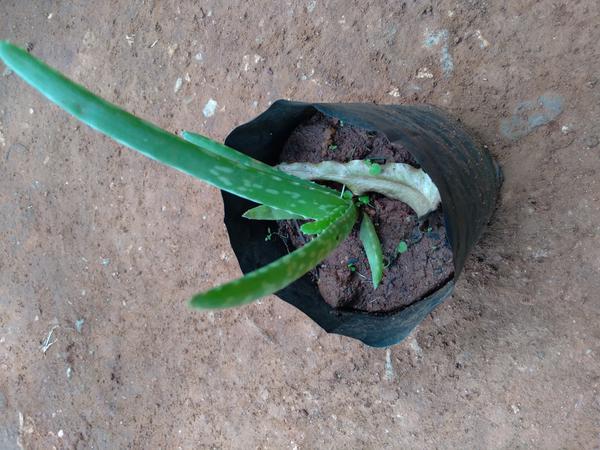
Plant: Aloevera